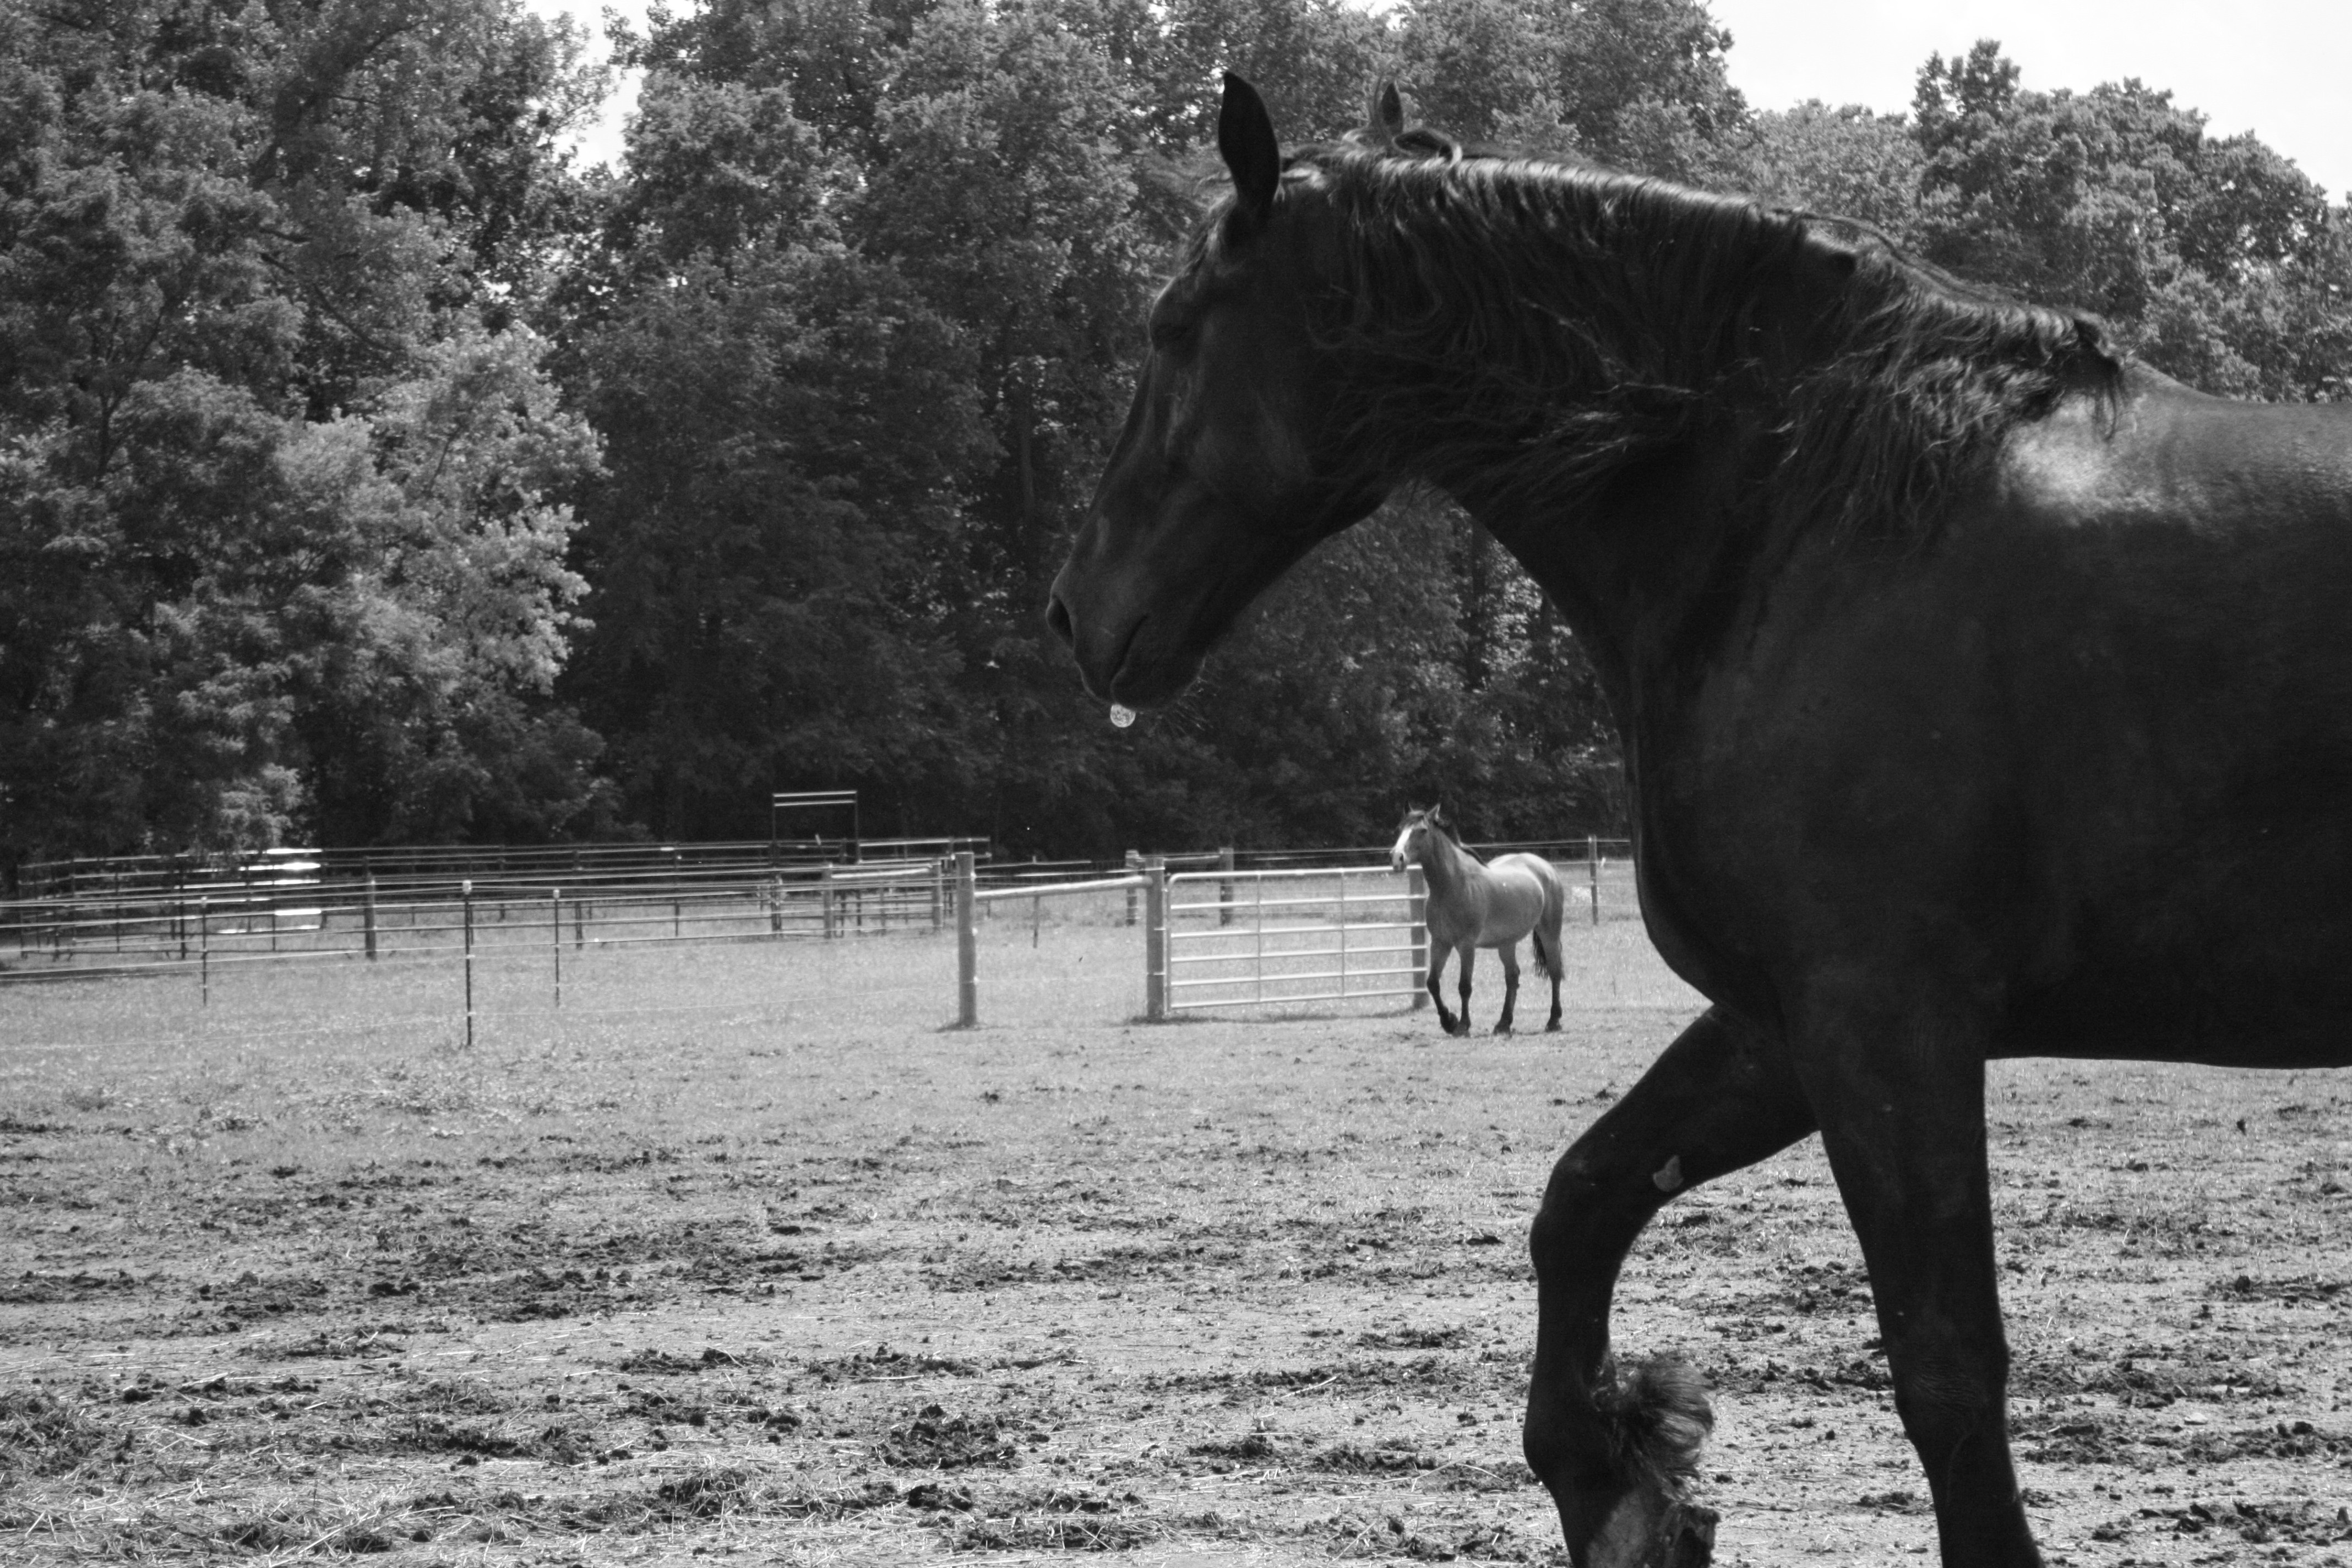
nature, grass, black and white, field, farm, run, wild, pasture, horseback, horse, mammal, stallion, mane, black, monochrome, equestrian, mare, gallop, trot, pack animal, horses running, trotting, monochrome photography, horse like mammal, mustang horse